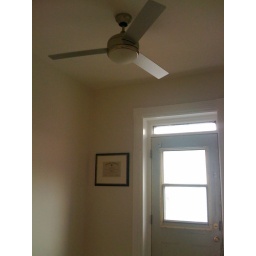
fan and balcony door in study